H. O. Nicholson

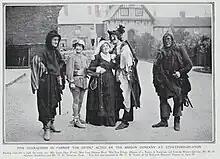
Shakespeare's Tercentenary Henry V 1916: James Dale, Leah Hanman, Rose Edouin, W. H. Quintin and H. O. Nicholson.

Nicholson's Shakespearean roles included Fabian, Starveling, Casca, Dogberry, Polonius, Shallow, and Old Adam. He appeared as Nym in "Henry V" at Stratford upon Avon during Shakespeare's Tercentenary in 1916. His other parts included the Centurion in "Androcles and the Lion" (1913), Sir Oliver Surface in "The School for Scandal" (1919), Old Hardcastle in "She Stoops to Conquer" (1922), Dr Chasuble in "The Importance of Being Earnest" (1923) and Brovik in "The Master Builder" (1932).